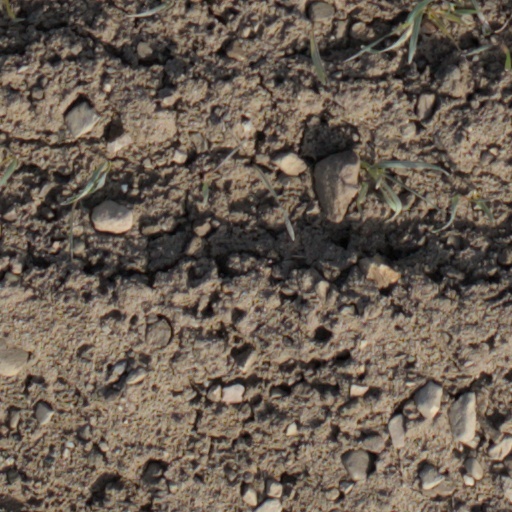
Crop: wheat